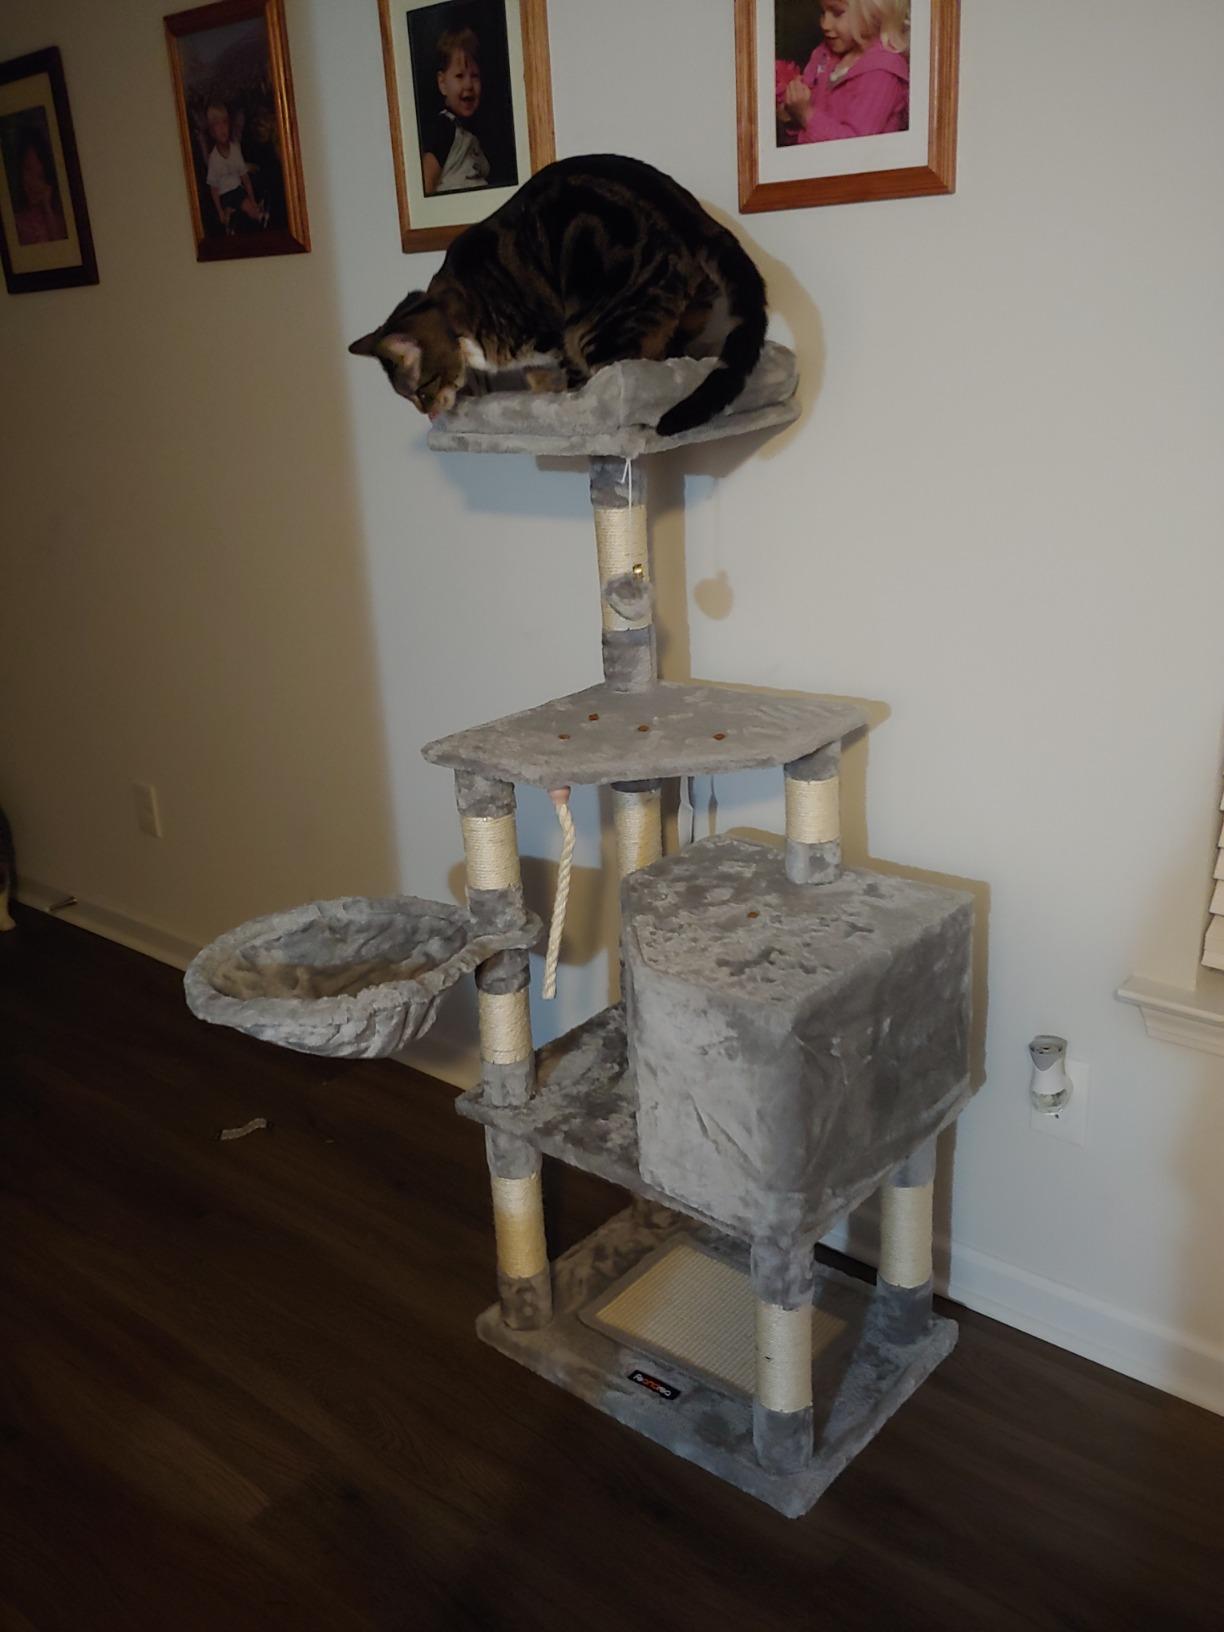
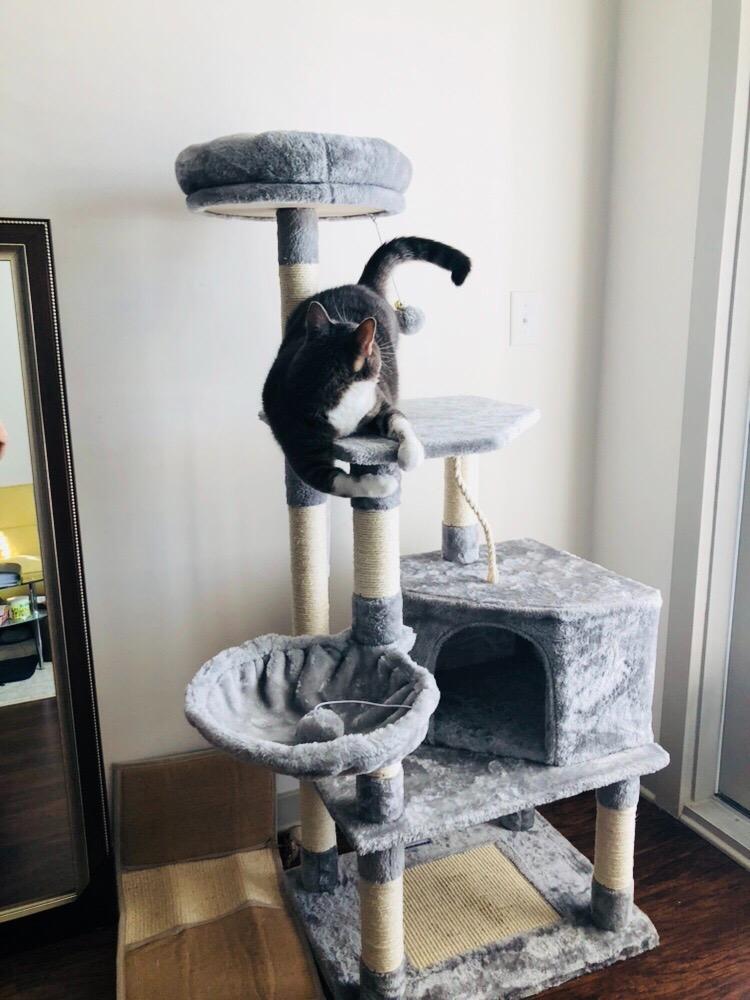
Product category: items_cat tree
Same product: yes